St Peters, New South Wales

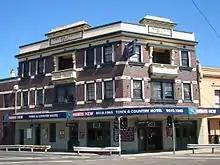
Town and Country Hotel, Unwins Bridge Road

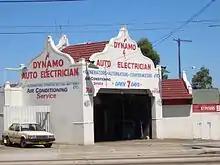
Garage on Princes Highway

St Peters has a mixture of residential, commercial and industrial areas. The larger portion of the suburb, east of the Princes Highway, on the site of the former tip and historical brickworks, was industrial land until recently, but will be turned into a major road junction called the St Peters Interchange as part of the WestConnex project. A portion of the suburb in the north and west, adjacent to the railway line and Unwins Bridge Road, is also largely industrial.